Michigan rap

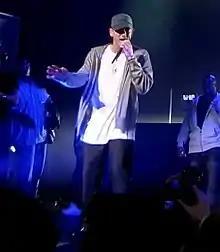
Eminem performing with D12 in May 2009

Marshall "Eminem" Mathers is an influential artist in the world of hip-hop who came from humble roots. His father left him and his mother at an early age, leaving his family to move between multiple public housing systems in Kansas City, Missouri and Detroit. He dropped out of high school and regularly worked, wrote, and performed to make a living. His career grew, but it was not enough to pay the bills until his EP "Slim Shady" landed him in Dr. Dre's eyes, who tracked him down and mentored him.